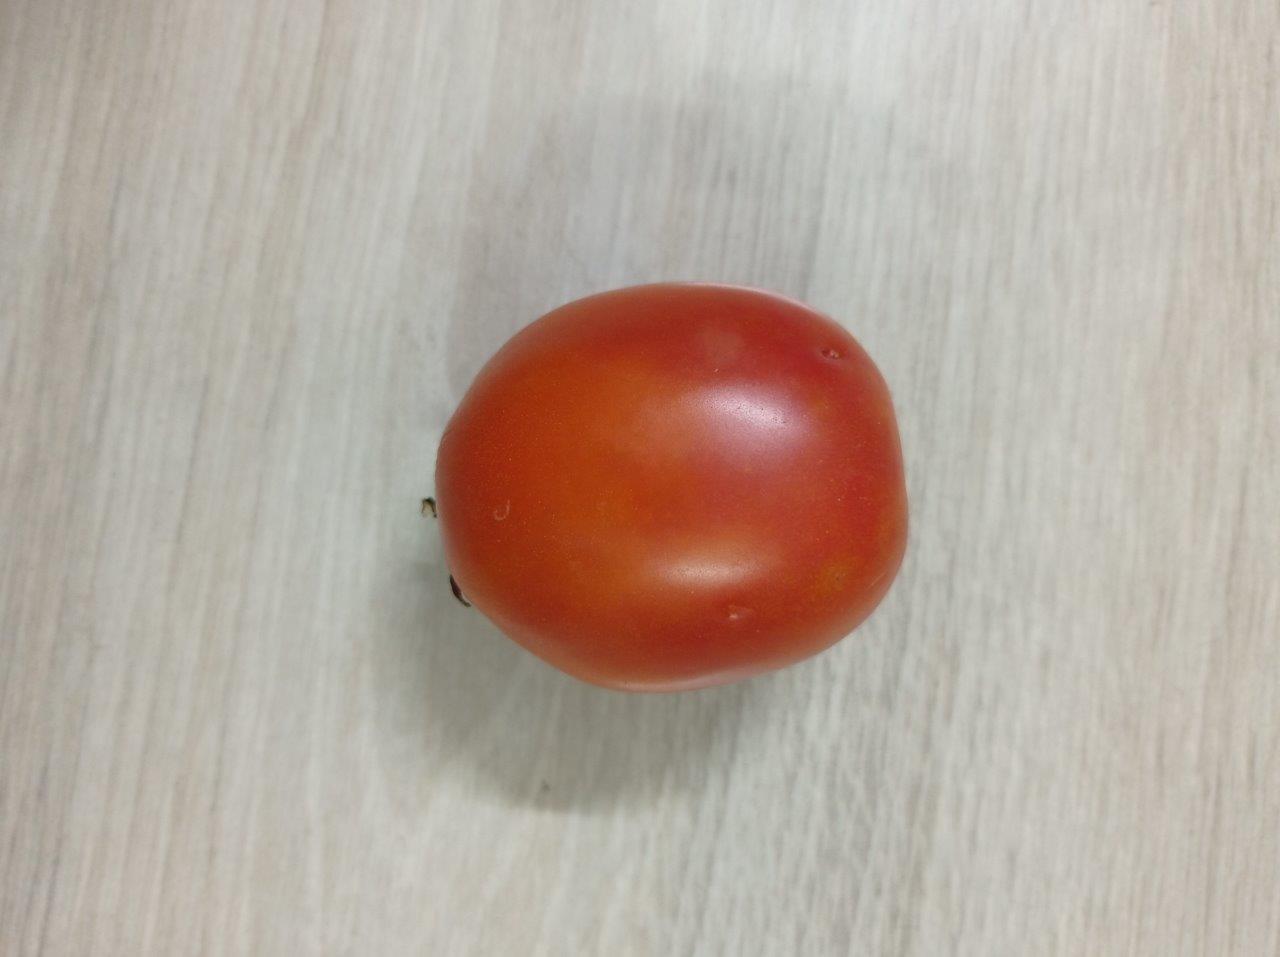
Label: Fresh